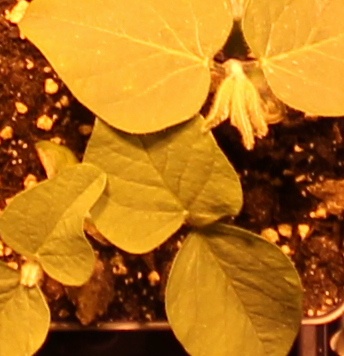
Label: Soybean